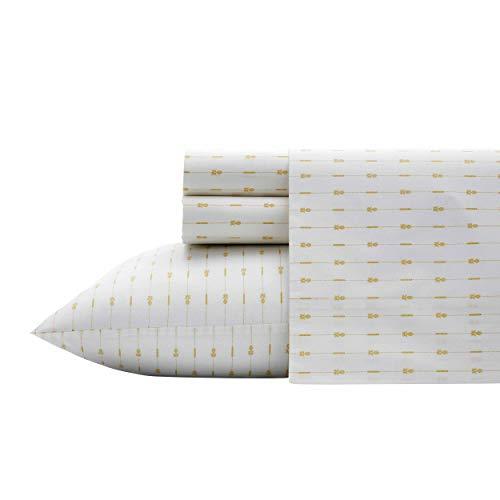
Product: Tommy Bahama Pineapple Pinstripe Sheet Set, King, Yellow
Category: Home & Kitchen | Bedding | Kids' Bedding | Sheets & Pillowcases | Sheet & Pillowcase Sets
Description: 100% Cotton percale sheet sets, featuring signature Tommy Bahama designs.
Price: $75.31
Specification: PackageDimensions:11.8x9.5x4inches|ItemWeight:4.93pounds|ShippingWeight:4.93pounds(Viewshippingratesandpolicies)|Manufacturer:RevmanInternational|ASIN:B07Q4XCJWL|Itemmodelnumber:USHSA01095415